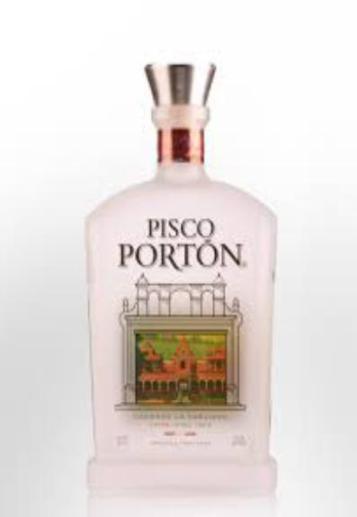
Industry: Food